Bored of the Rings

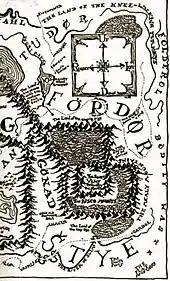
Detail of the book's map, parodying Tolkien's hand-drawn maps in "The Lord of the Rings"

The parody closely follows the outline of "The Lord of the Rings", lampooning the prologue and map of Middle-earth; its main text is a short satirical summary of Tolkien's plot. The witty text combines slapstick humour and deliberately inappropriate use of brand names. For example, the carbonated beverages "Moxie" and "Pepsi" replace "Merry" and "Pippin". Tom Bombadil appears as "Tim Benzedrine", a stereotypical hippie married to "Hashberry". Her name alludes to Haight-Ashbury, a district of San Francisco nicknamed Hashbury for its hippie counterculture at that time. Saruman is satirised as Serutan, a laxative, who lives in a "mighty fortress" with "pastel pink-and-blue walls" and a "pale-lavender moat crossed by a bright-green drawbridge", giving access to an amusement park for tourists. Minas Tirith appears as Minas Troney, designed by Beltelephon the senile.